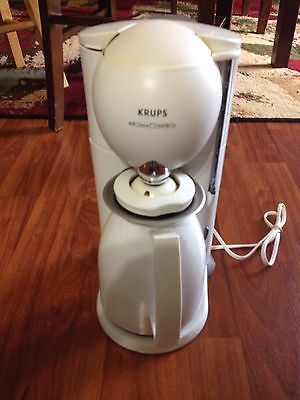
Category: coffee maker